History of Plaid Cymru

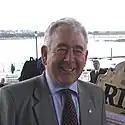
Dafydd Wigley, two-term president

Leading "Plaid Cymru" members advocated that an independent Wales would be better served by a Welsh constitutional monarchy, one which would engender the affection and allegiance of the Welsh people and legitimise Welsh sovereignty. An hereditary constitutional monarch would, they argued, embody and personify Welsh national identity above party politics, while political parties formed governments in a parliamentary system similar to those of Denmark, Norway, the Netherlands, and Spain.